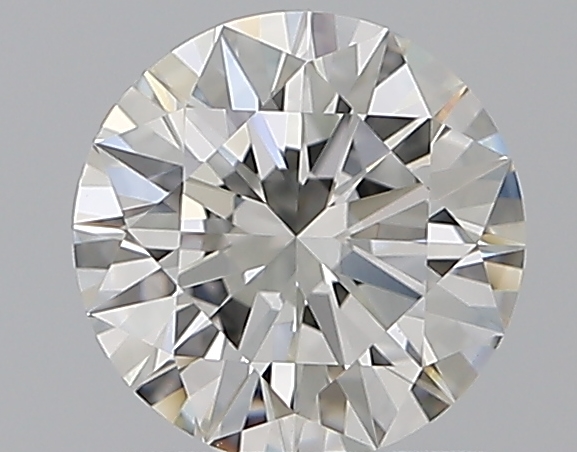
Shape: round
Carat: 1
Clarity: VVS1
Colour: I
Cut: EX
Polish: EX
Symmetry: EX
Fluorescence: N
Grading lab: GIA
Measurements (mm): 6.43 x 6.47 x 3.92